Will Solomon

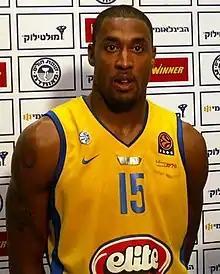
Solomon with Maccabi Tel Aviv in 2005

William James Solomon (born July 20, 1978) is an American former professional basketball player. Standing at , he plays at the point guard and shooting guard positions. He played parts of three seasons in the NBA, and three seasons in the Israeli Basketball Premier League.